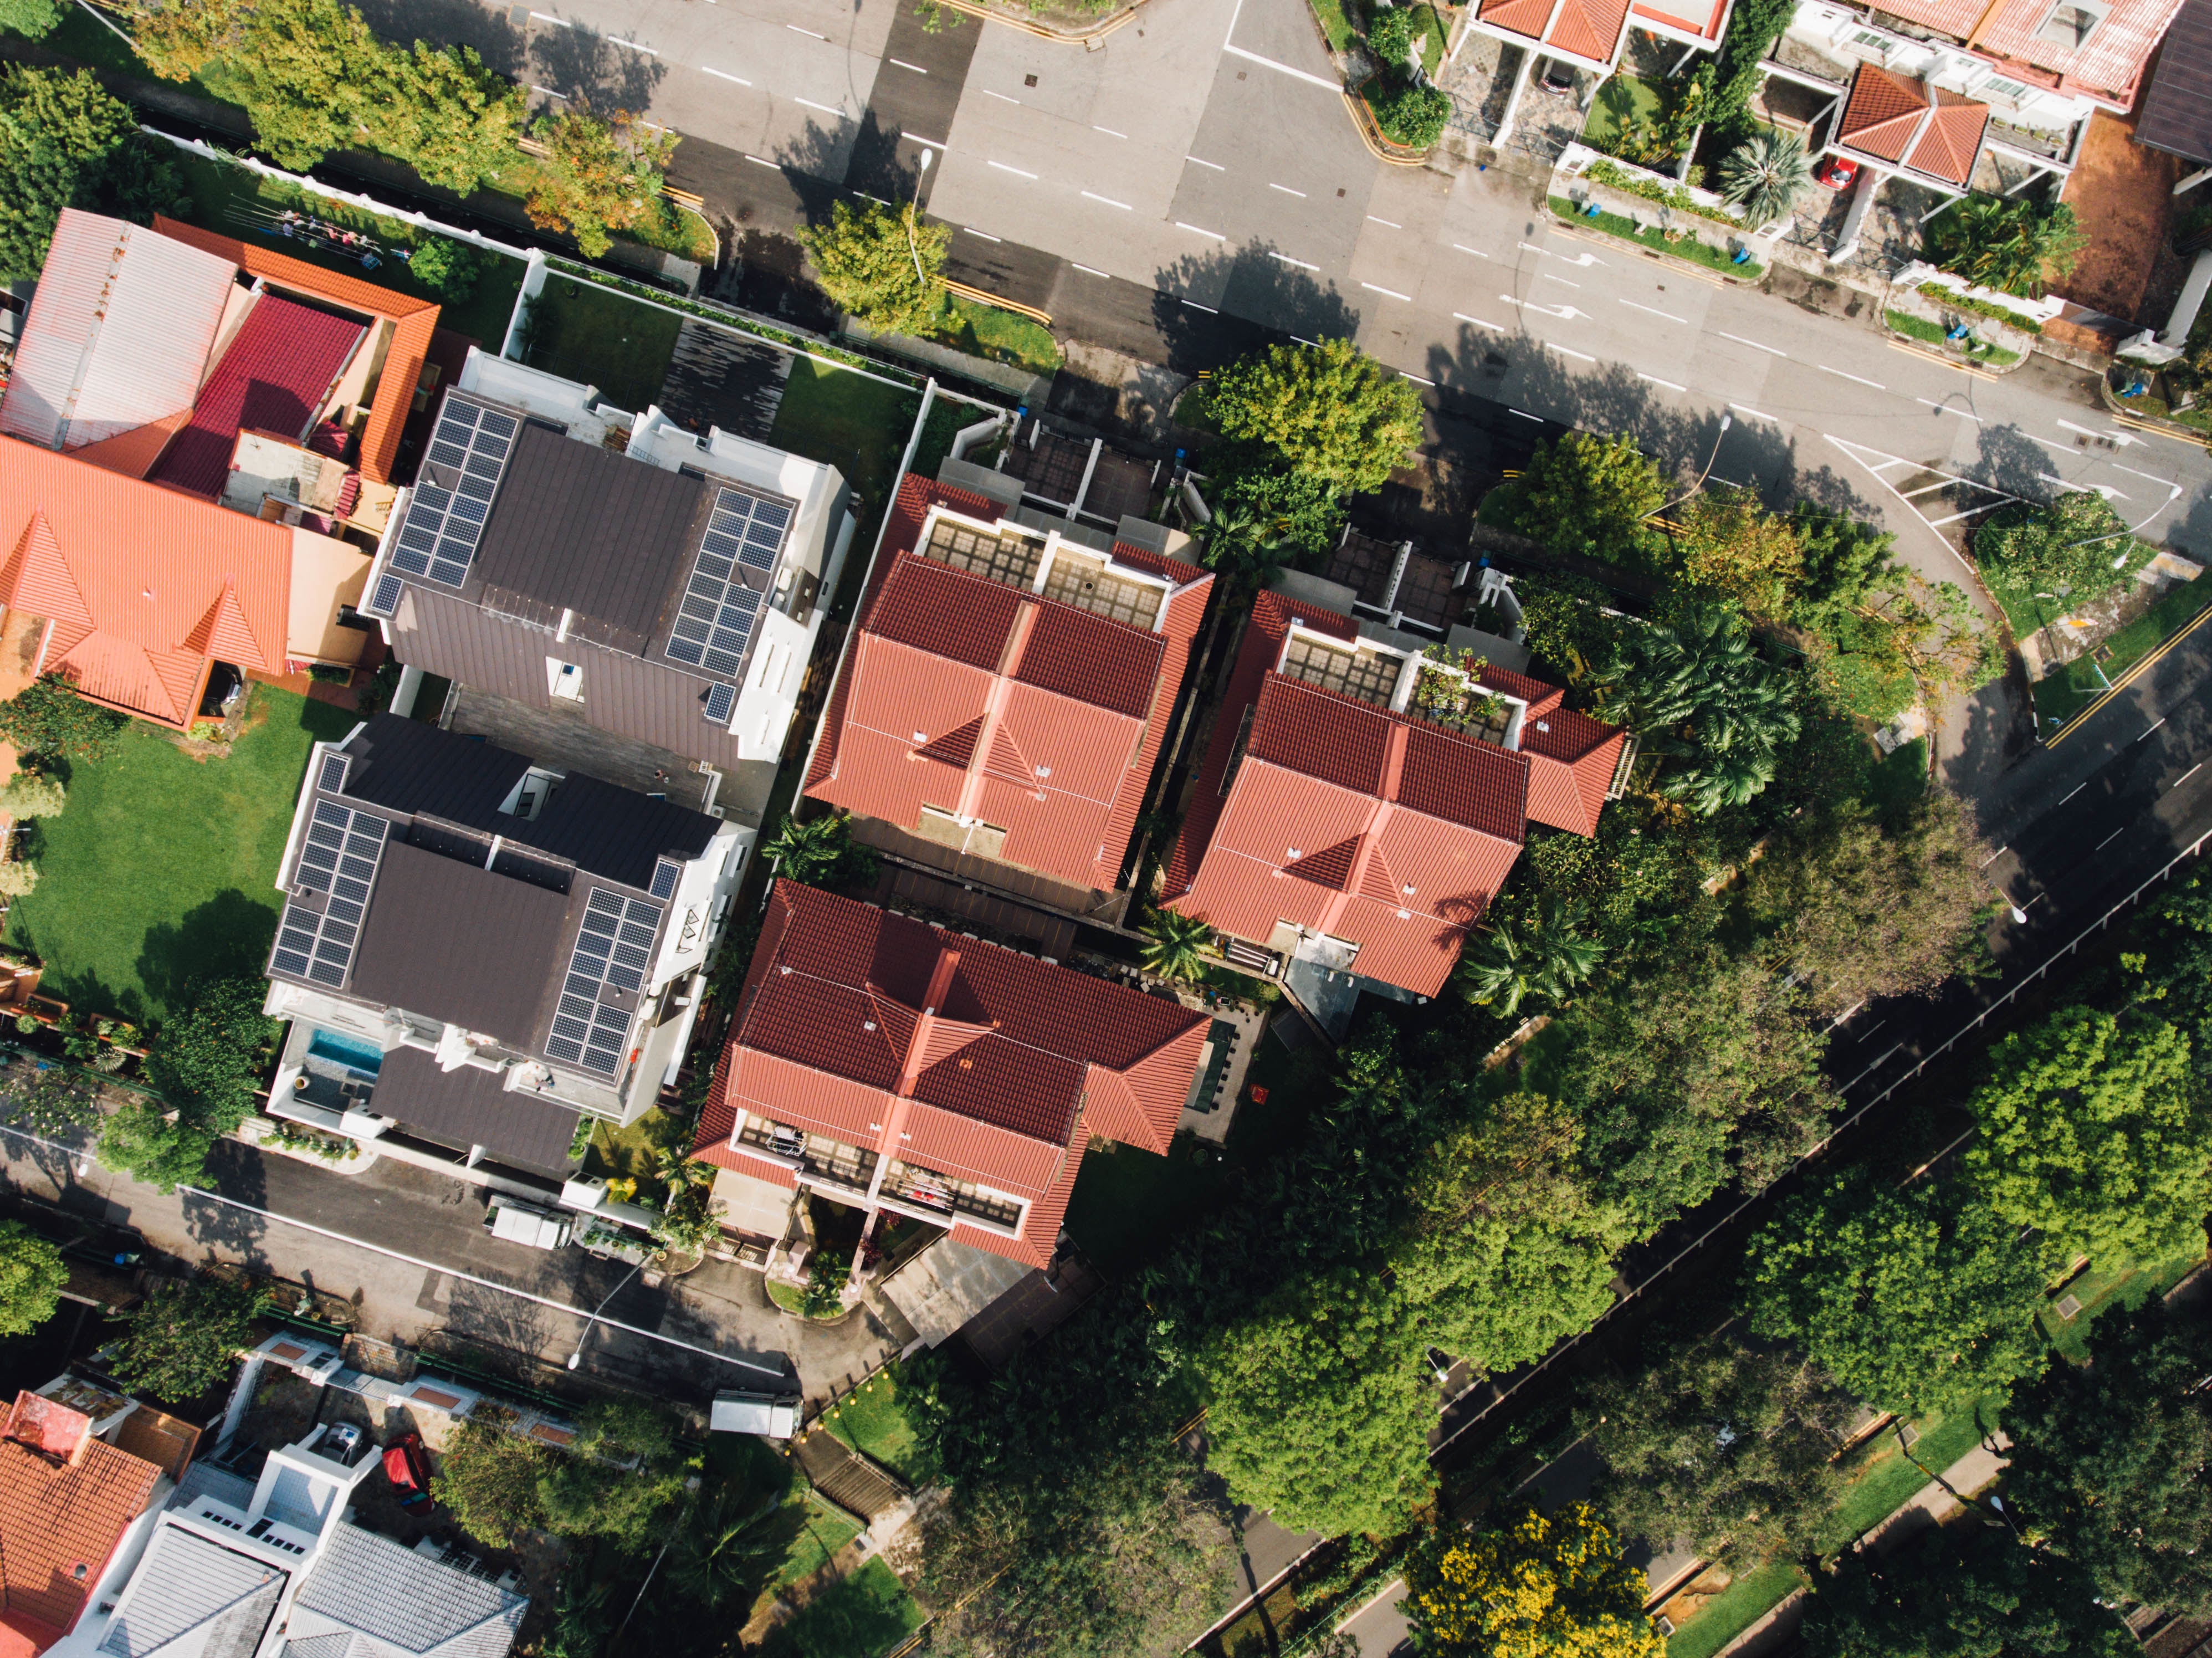
mansion, town, suburb, property, campus, estate, condominium, neighbourhood, bird's eye view, aerial photography, residential area, human settlement